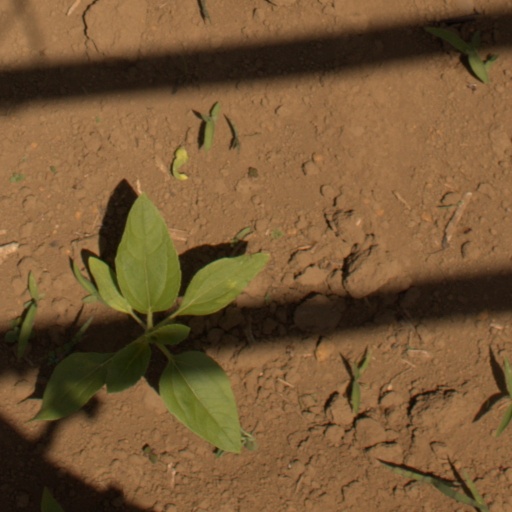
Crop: Jerusalem artichoke